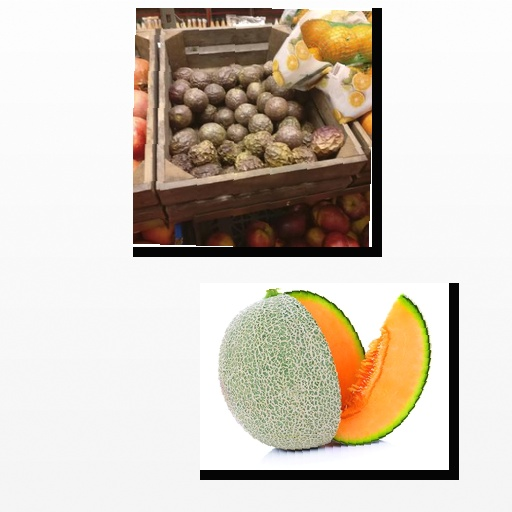
Food items: cantaloupe, passion_fruit